Aeropark

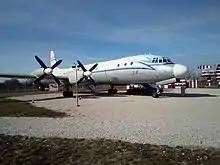
Il-18V HA-MOA

This Il-18 plane arrived in Hungary in 1960, and soon started to fly regular Malév routes, the first one to Moscow. It was subject to several overhauls which converted it into the more modern Il-18V variant. In 1964 it received a TG-16 auxiliary power unit, in 1968 its original engines were replaced by Ivchenko AI-20 engines, later this year it was reconfigured from an 89-seat plane into a 105-seat one. Its last flight as a passenger plane was from Prague to Budapest on April 1, 1977, exactly 17 years after its arrival in the fleet. It was converted into a cargo aircraft, was withdrawn from service in 1987 and given to the museum in October 1991, as one of the first three planes in its collection. Its total flight time is 37,197 hours. Its interior, including the cockpit, is open to visitors.